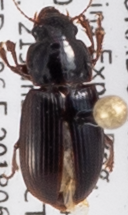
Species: Harpalus desertus
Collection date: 2018-06-21
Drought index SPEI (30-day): -0.572
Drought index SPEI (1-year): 0.128
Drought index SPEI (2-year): -0.288